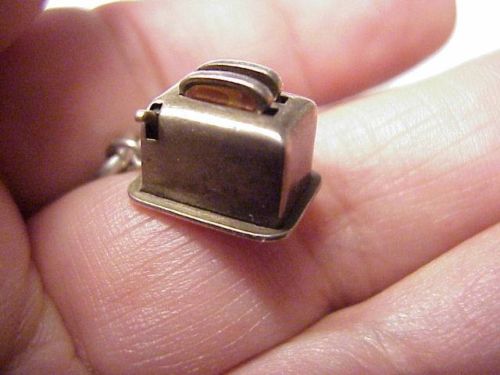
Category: toaster